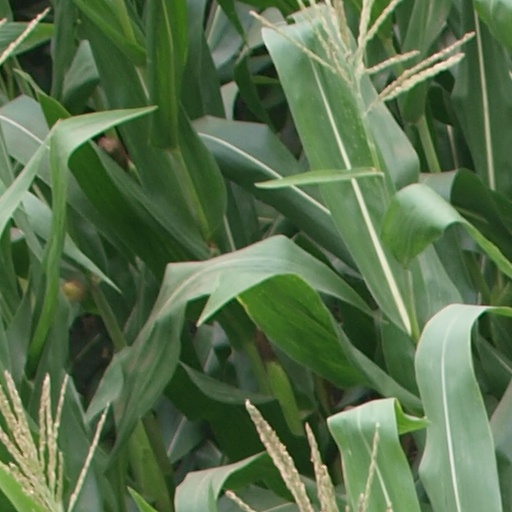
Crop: maize; corn